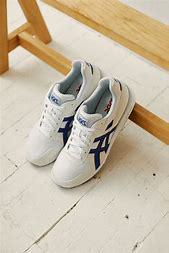
Brand: Asics
Model: Gt Ii